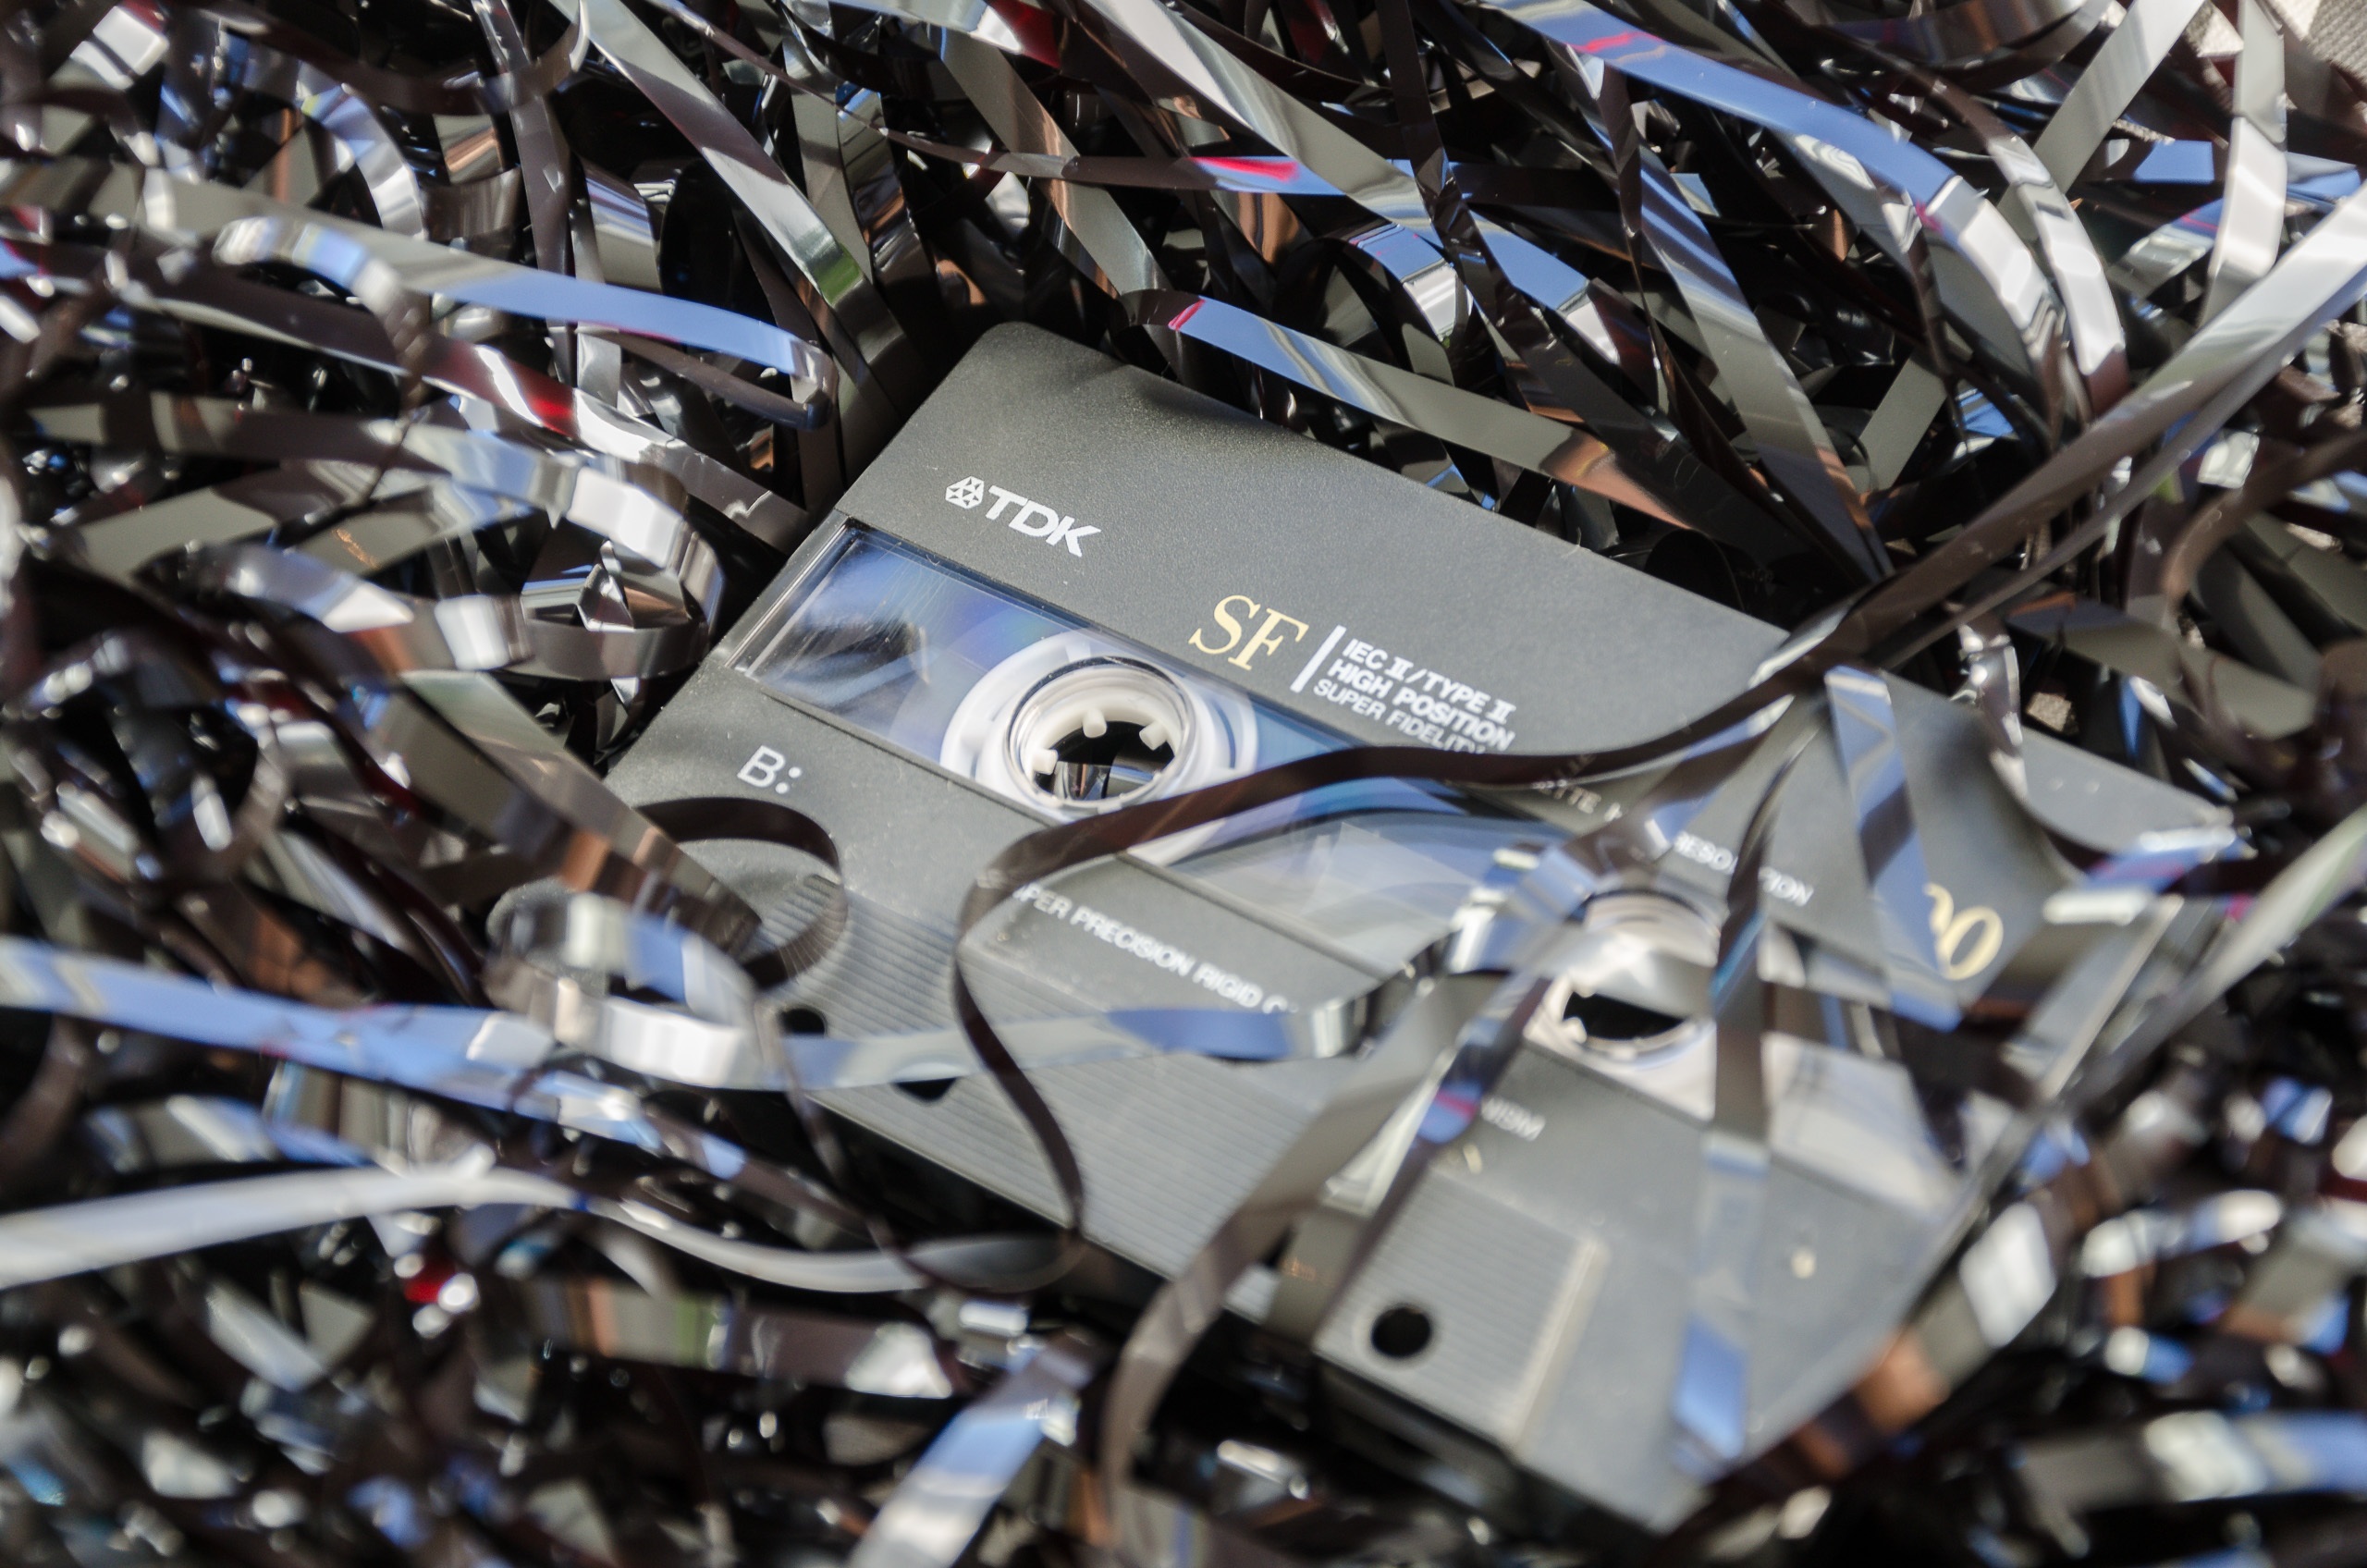
car, wheel, analog, vehicle, broken, audio, engine, media, cassette, chaos, scrap, obsolete, cassette tape, automobile make, automotive exterior, aircraft engine